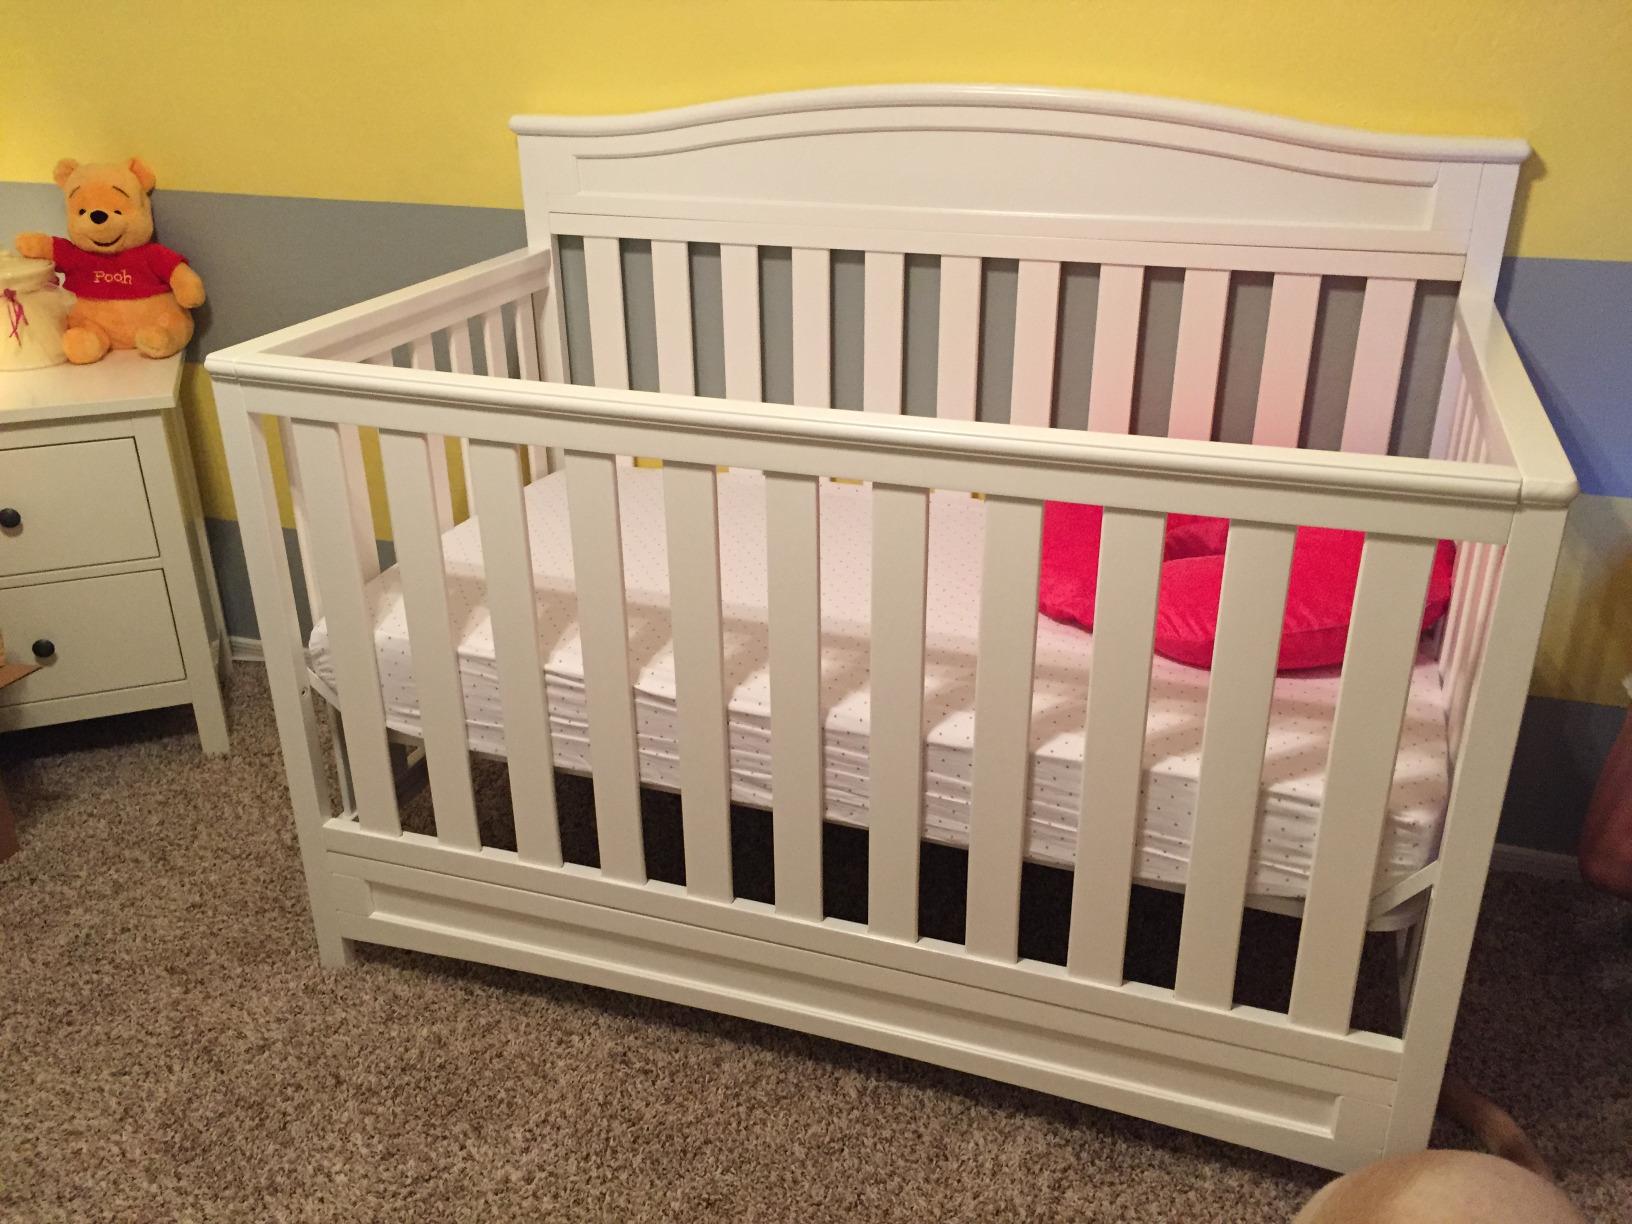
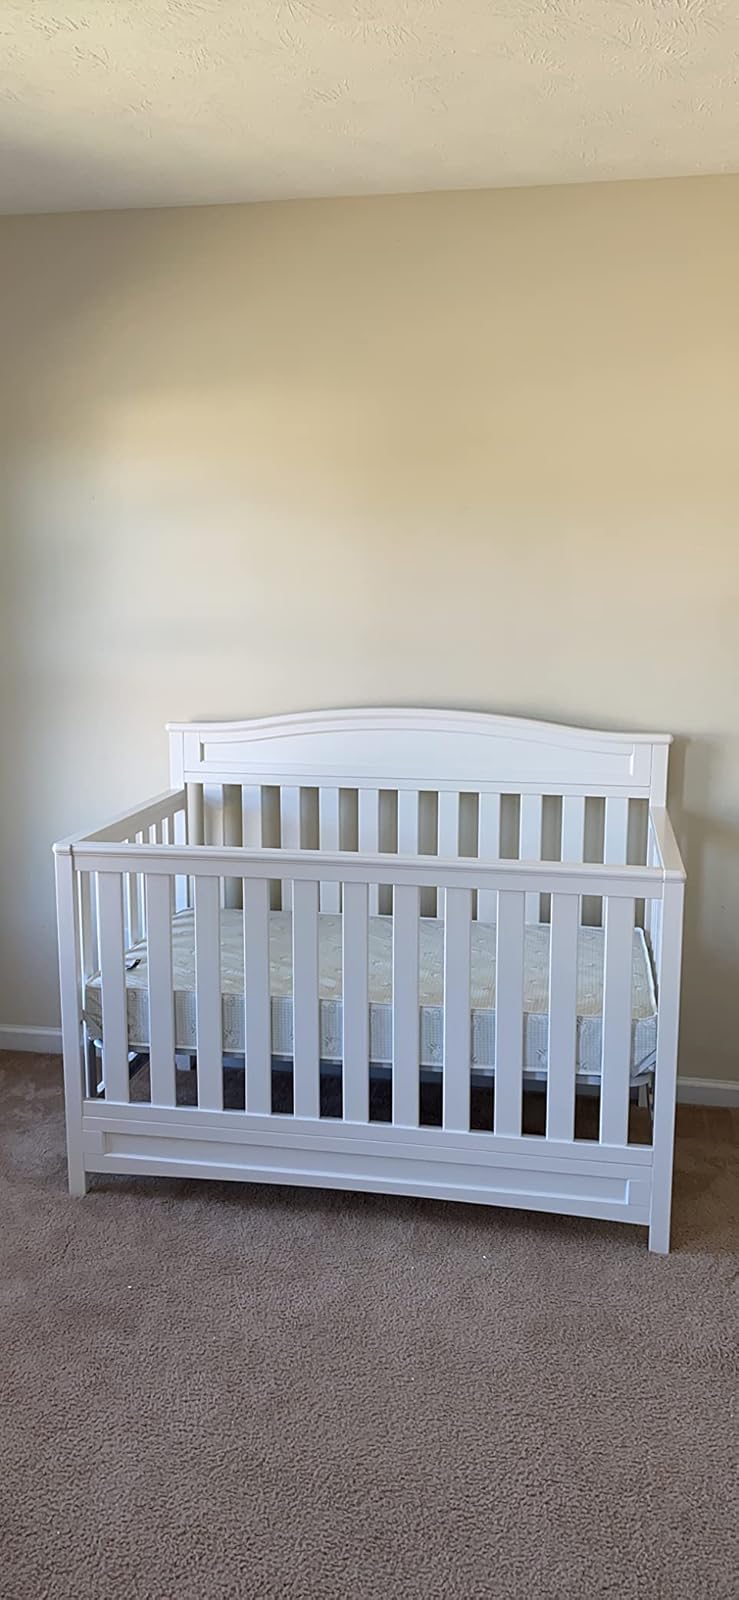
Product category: products_crib
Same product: yes